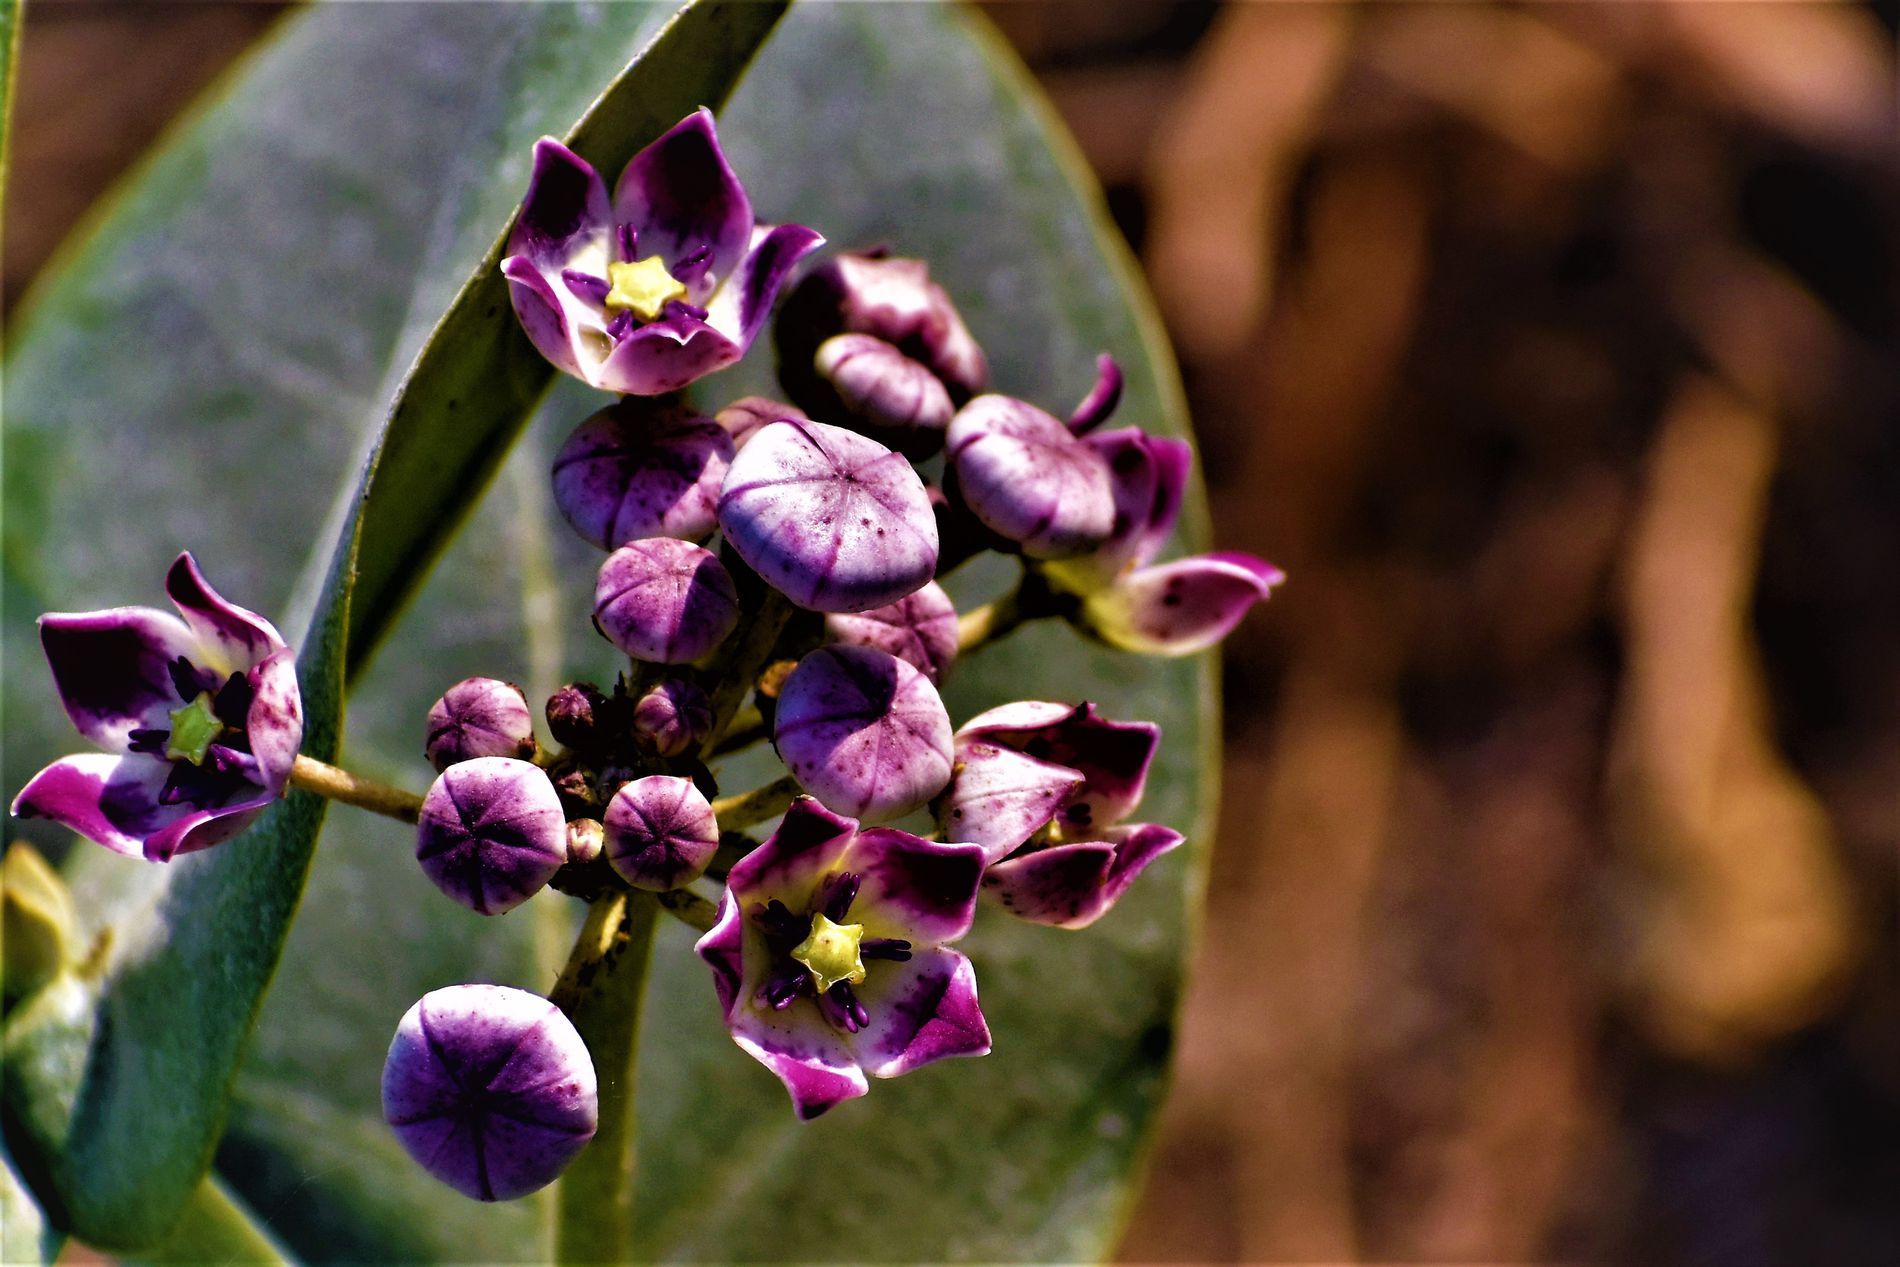
Purple Flowers in Bloom
The image shows a group of purple flowers in bloom. Green leaves are visible around them. The blurry background gives focus to the flowers.
A close shot shows a group of purple flowers. The lighting is natural and bright, casting a soft glow on the scene, and revealing the details of the flowers and their petals. The colors are simple, dominated by the purple of the flowers with a touch of green for the leaves. The overall atmosphere is contemplative and calm, highlighting the beauty of nature.
Labels: Flower, Geranium, Plant, Petal, Purple, Bud, Sprout, Iris, Pollen, Orchid, Lupin, Flowers, Tree, Blurry Background, Leaves
Camera: NIKON CORPORATION NIKON D7200
Lens: 70-300mm f/4.5-6.3, (A3 38 5C 8E 34 40 CE 0E)
Aperture: F7.1
Exposure: 1/2000 sec
ISO: 500
Focal length: 210.0 mm